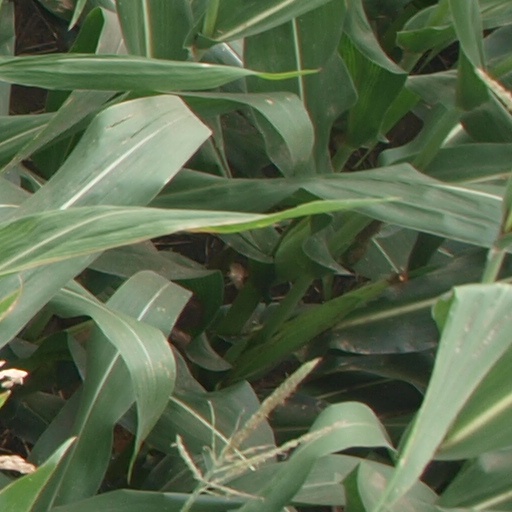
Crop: maize; corn